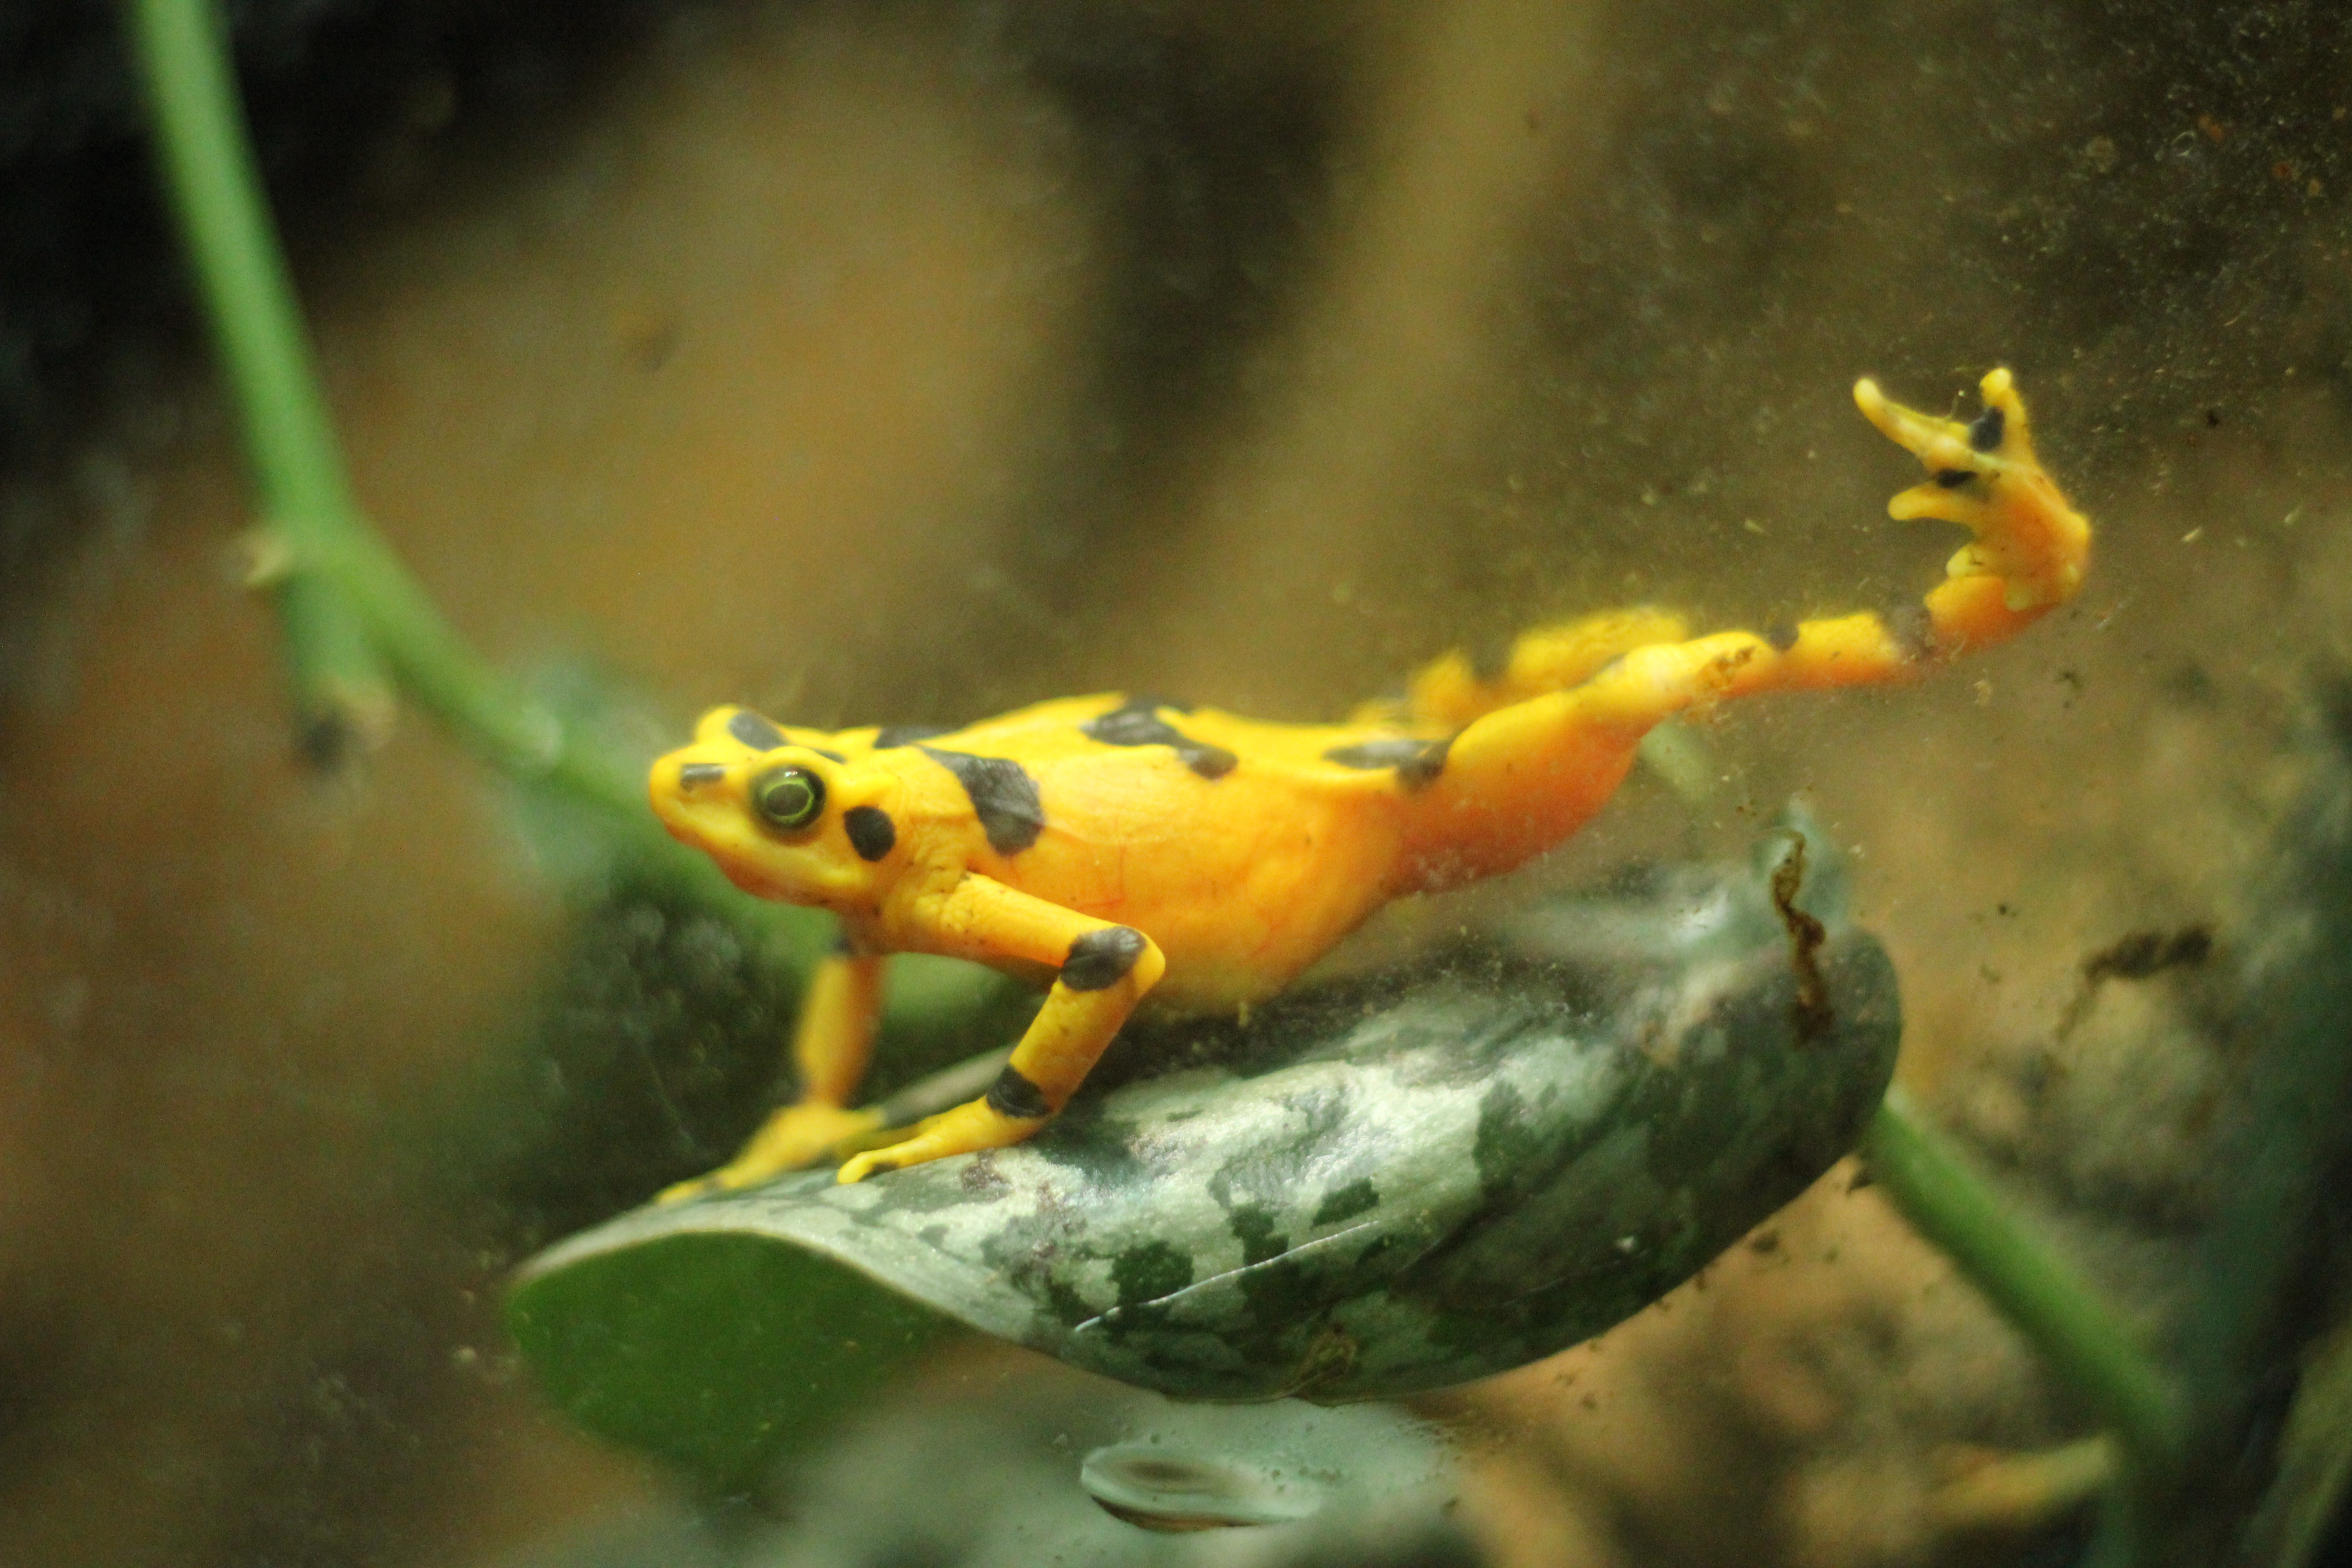
wildlife, biology, frog, amphibian, fauna, vertebrate, newt, salamander, salamandra, macro photography, ranidae, marine biology, salamandridae, lissotriton, smooth newt, european fire salamander